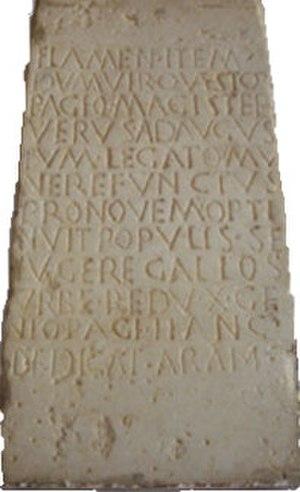
Stèle romaine. Selon le CIL XIII, 412, la stèle romaine ne provient pas d'Hasparren mais de Dax
Les institutions du Pays basque français avant 1789 résultent grandement — dans ce territoire constituant aujourd'hui une partie du département français des Pyrénées-Atlantiques et situé à la frontière avec l’Espagne — d’une structure sociale établie autour de la maison basque, et de son mode de transmission intergénérationnelle, ainsi que de la gestion des terres communes. Cela se traduit par la jouissance partagée d’une propriété indivise. Cette gestion commune des Basques est considérée être à l’origine des assemblées paroissiales, qui forment le socle des institutions délibératives du Pays basque.
Hasparren est une commune française, située dans le département des Pyrénées-Atlantiques en région Nouvelle-Aquitaine.